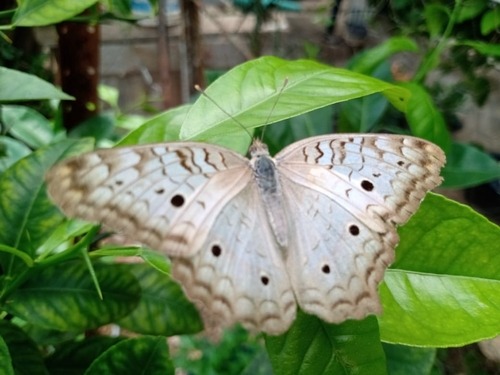
Scientific name: Anartia jatrophae
Common name: White peacock
Family: Nymphalidae
Order: Lepidoptera
Pollinator type: Primary pollinator
Habitat: Gardens, parks, and open areas
Geographic range: Southern United States to Argentina
Conservation status: Least Concern